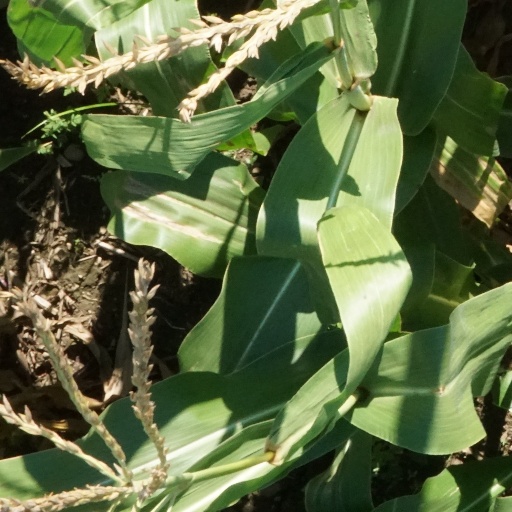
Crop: maize; corn